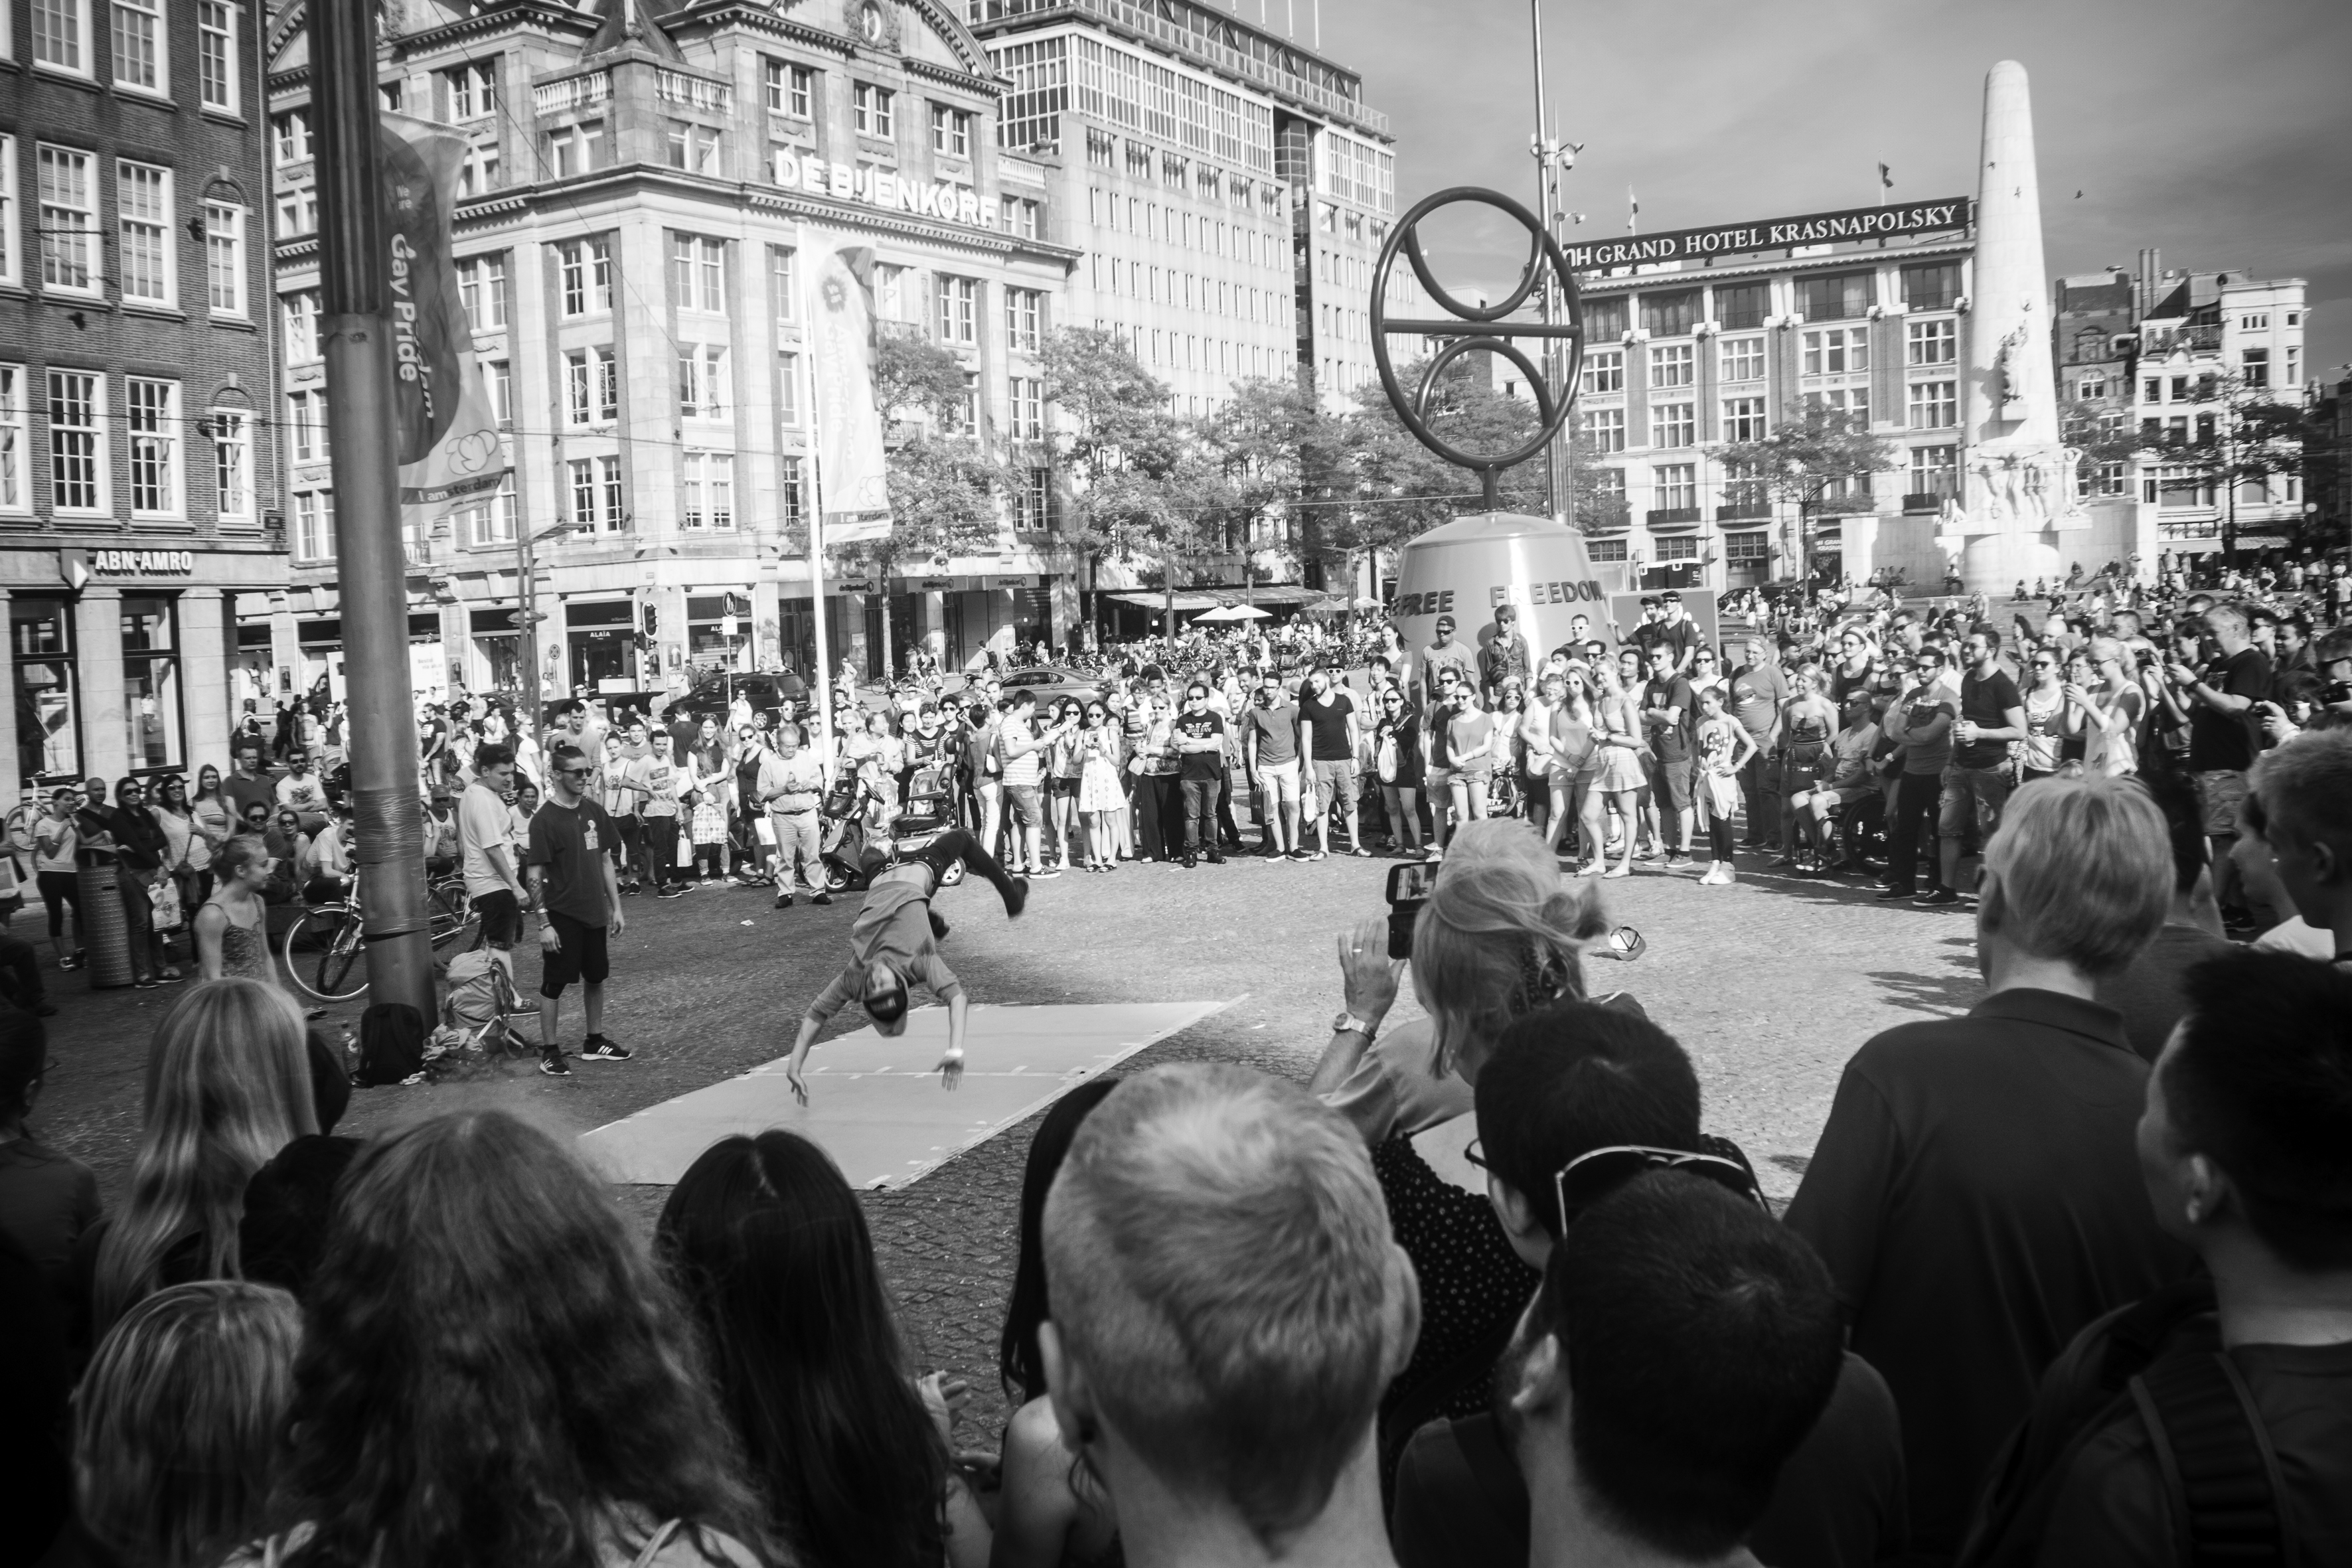
black and white, people, road, street, urban, crowd, travel, fujifilm, monochrome, bw, blackandwhite, blackwhite, amsterdam, netherlands, ngc, photograph, image, fuji, demonstration, fujixt1, fujix, noireblanc, urban area, monochrome photography